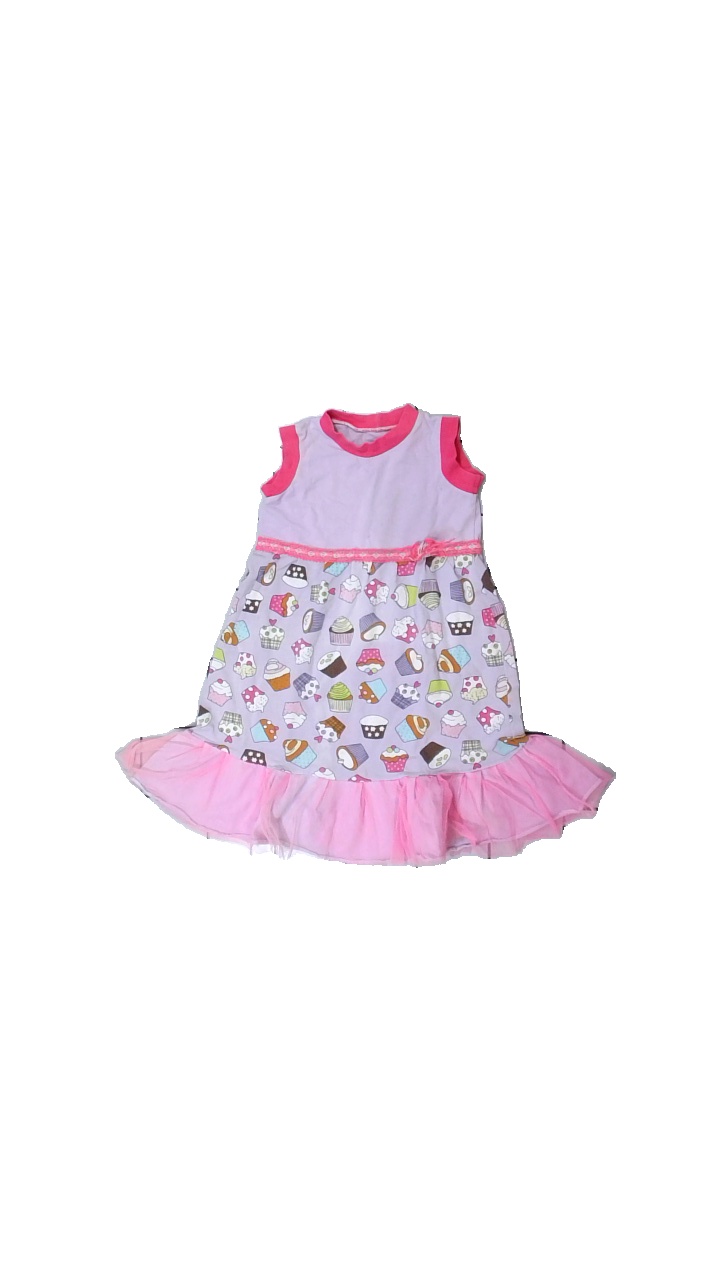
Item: Dress (Children)
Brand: Missing
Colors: Pink, Brown, White, Multicolor
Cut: Regular, C-collar
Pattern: Other
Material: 100% cotton
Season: All
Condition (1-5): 2
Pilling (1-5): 3
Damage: Stains
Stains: Minor
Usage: Export
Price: <50